Bjørke Church (Volda)

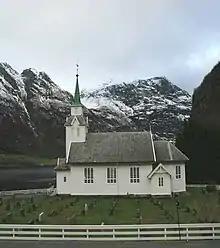
View of the church

Bjørke Church (also known as "Storfjorden kyrkje") is a parish church of the Church of Norway in Volda Municipality in Møre og Romsdal county, Norway. It is located in the village of Bjørke at the innermost end of the Hjørundfjorden (which is also known as the Storfjorden). It is the church for the Storfjorden parish which is part of the Søre Sunnmøre prosti (deanery) in the Diocese of Møre. The white, wooden church was built in a long church design in 1920 using plans drawn up by the architect Mathias Brække. The church seats about 200 people. The church was consecrated on 16 September 1920 by Bishop Peter Hognestad.